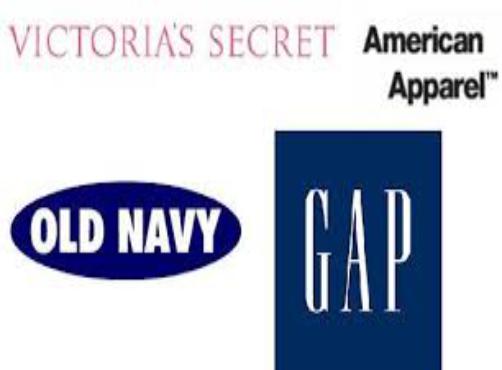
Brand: American Apparel
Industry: Clothes